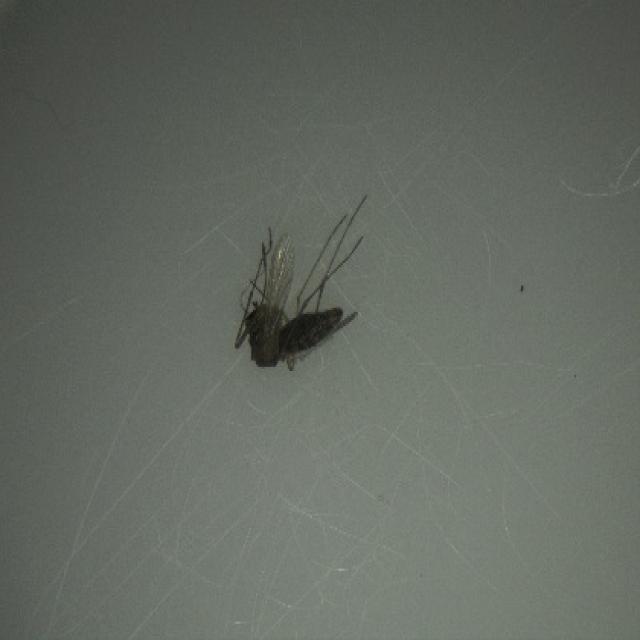
Species: culex_tritaeniorhynchus